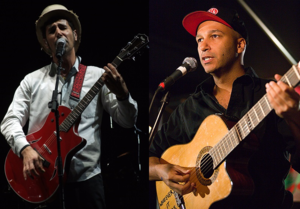
Axis of Justice
Axis of Justice er en non-profit organisation dannet af Tom Morello og Serj Tankian. Organisationens formål er at samle musikere, fans og græsrodsbevægelser i kampen mod social uretfærdighed. I et interview fra 2007 forklarede Morello, hvordan han dannede projektet sammen med Tankian, efter at have overværet folk bandt publikum til Ozzfest i 2002, reklamere for racisme. I et forsøg på at promovere antiracistiske og antifacistiske budskaber, allierede Axis of Justice sig med Anti-Racist Action kort tid efter deres dannelse.